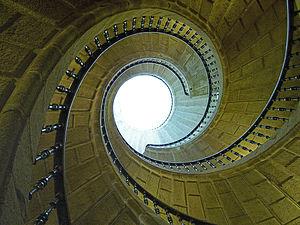
Le Musée du Peuple Galicien est un musée privé de Saint-Jacques-de-Compostelle, créé en 1976 dans l'ancien couvent dominicain San Domingos de Bonaval, il a ouvert en 1977. En 1993, le gouvernement autonome de Galice, reconnaissant que le musée du peuple galicien est un phare spirituel et symbolique du réseau des musées anthropologiques de Galice lui a accordé la compétence de coordonner l'ensemble des musées et collections privés et publics de Galice dédiés à la promotion et la diffusion du patrimoine historico-anthropologique galicien.